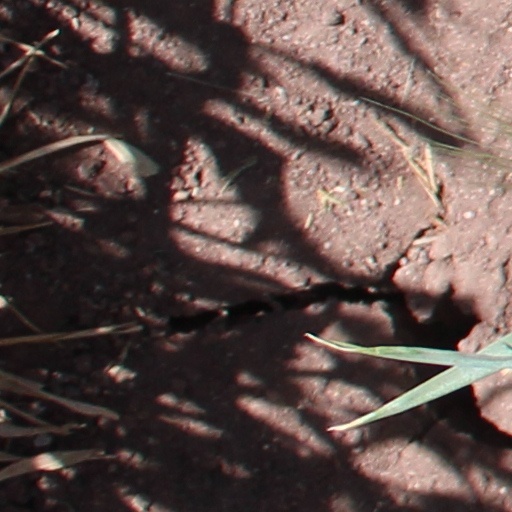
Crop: wheat